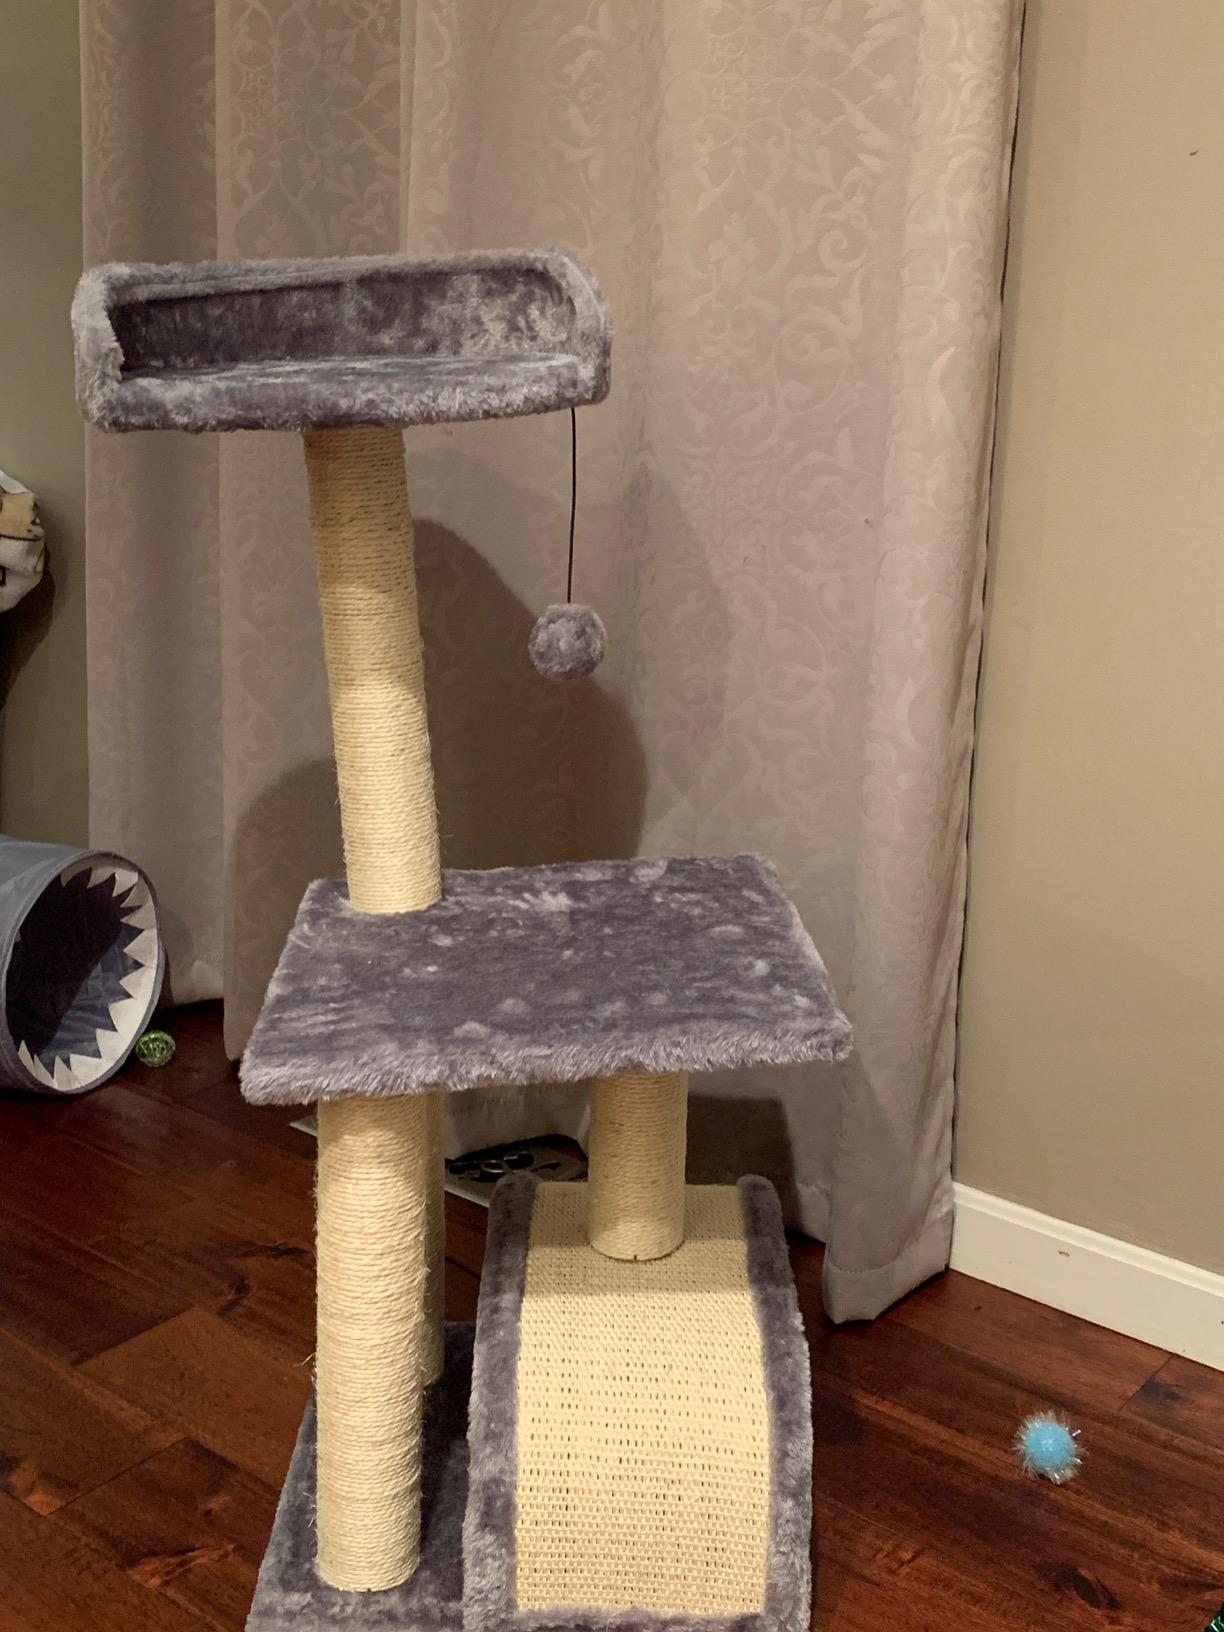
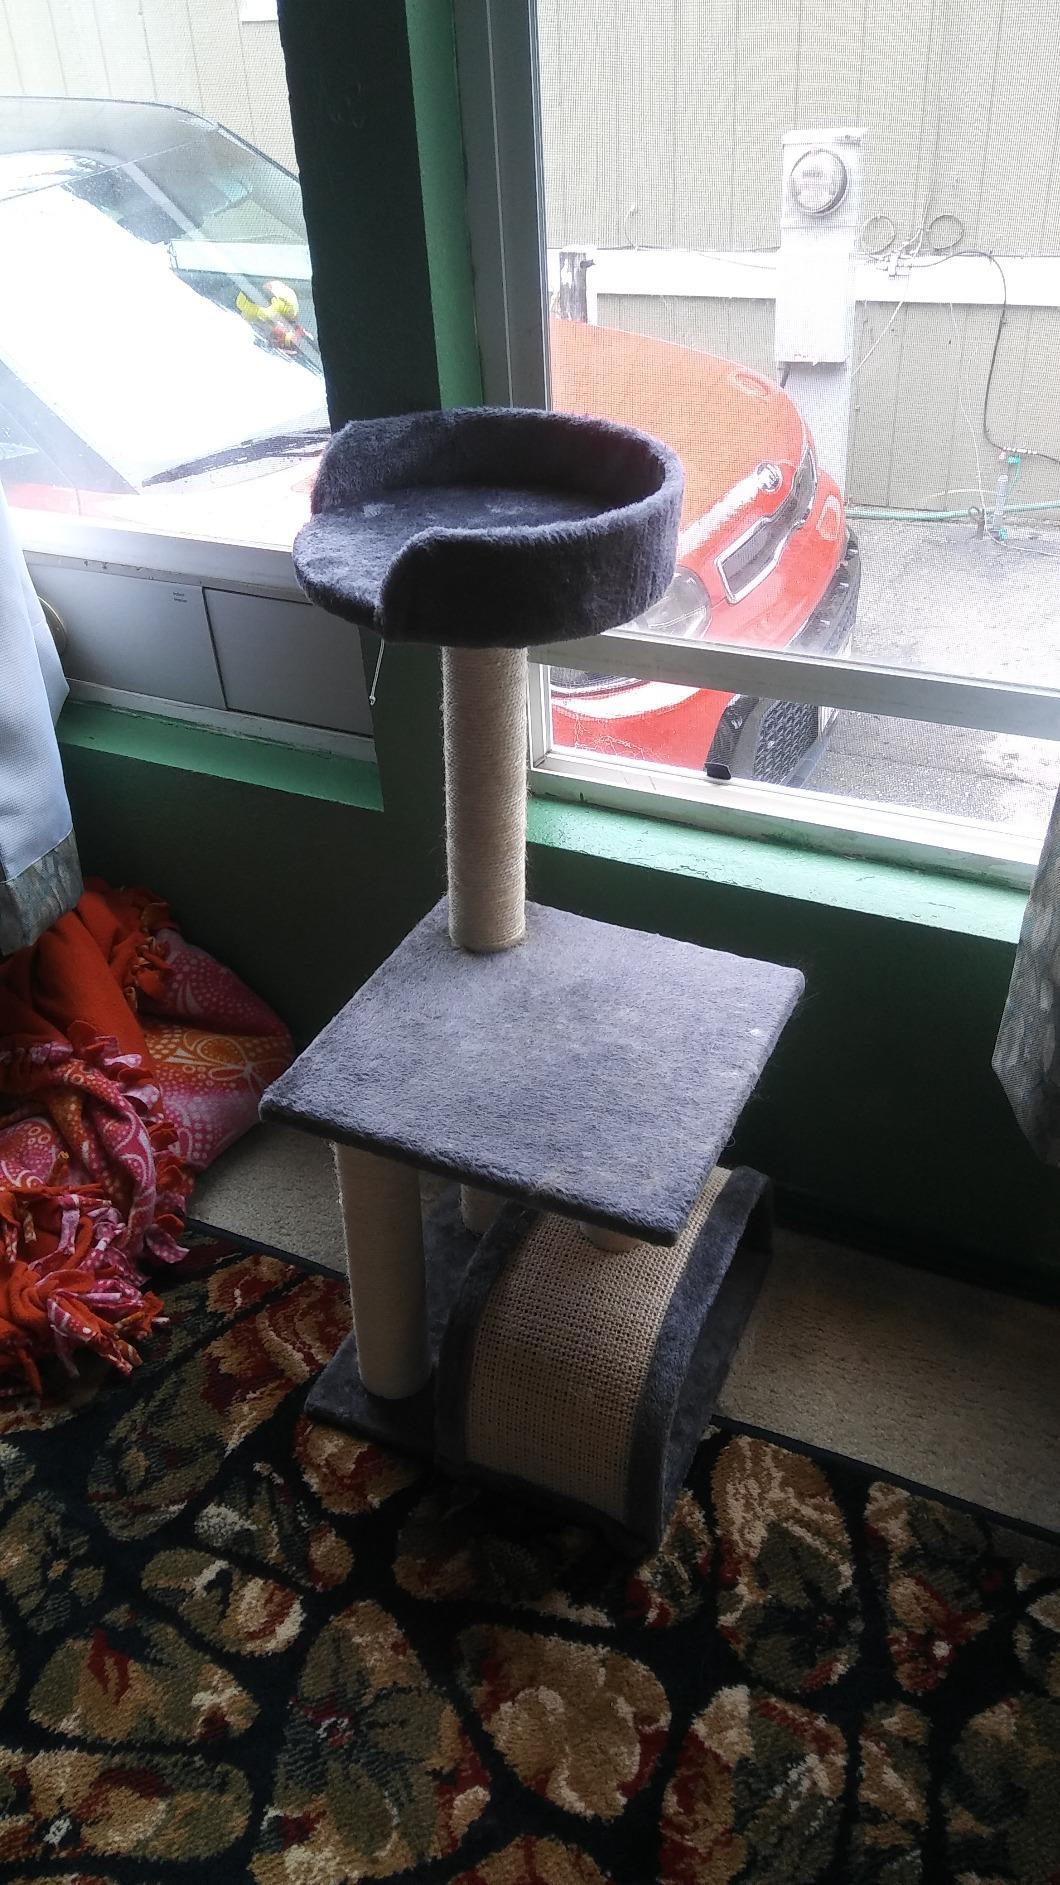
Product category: items_cat tree
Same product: yes